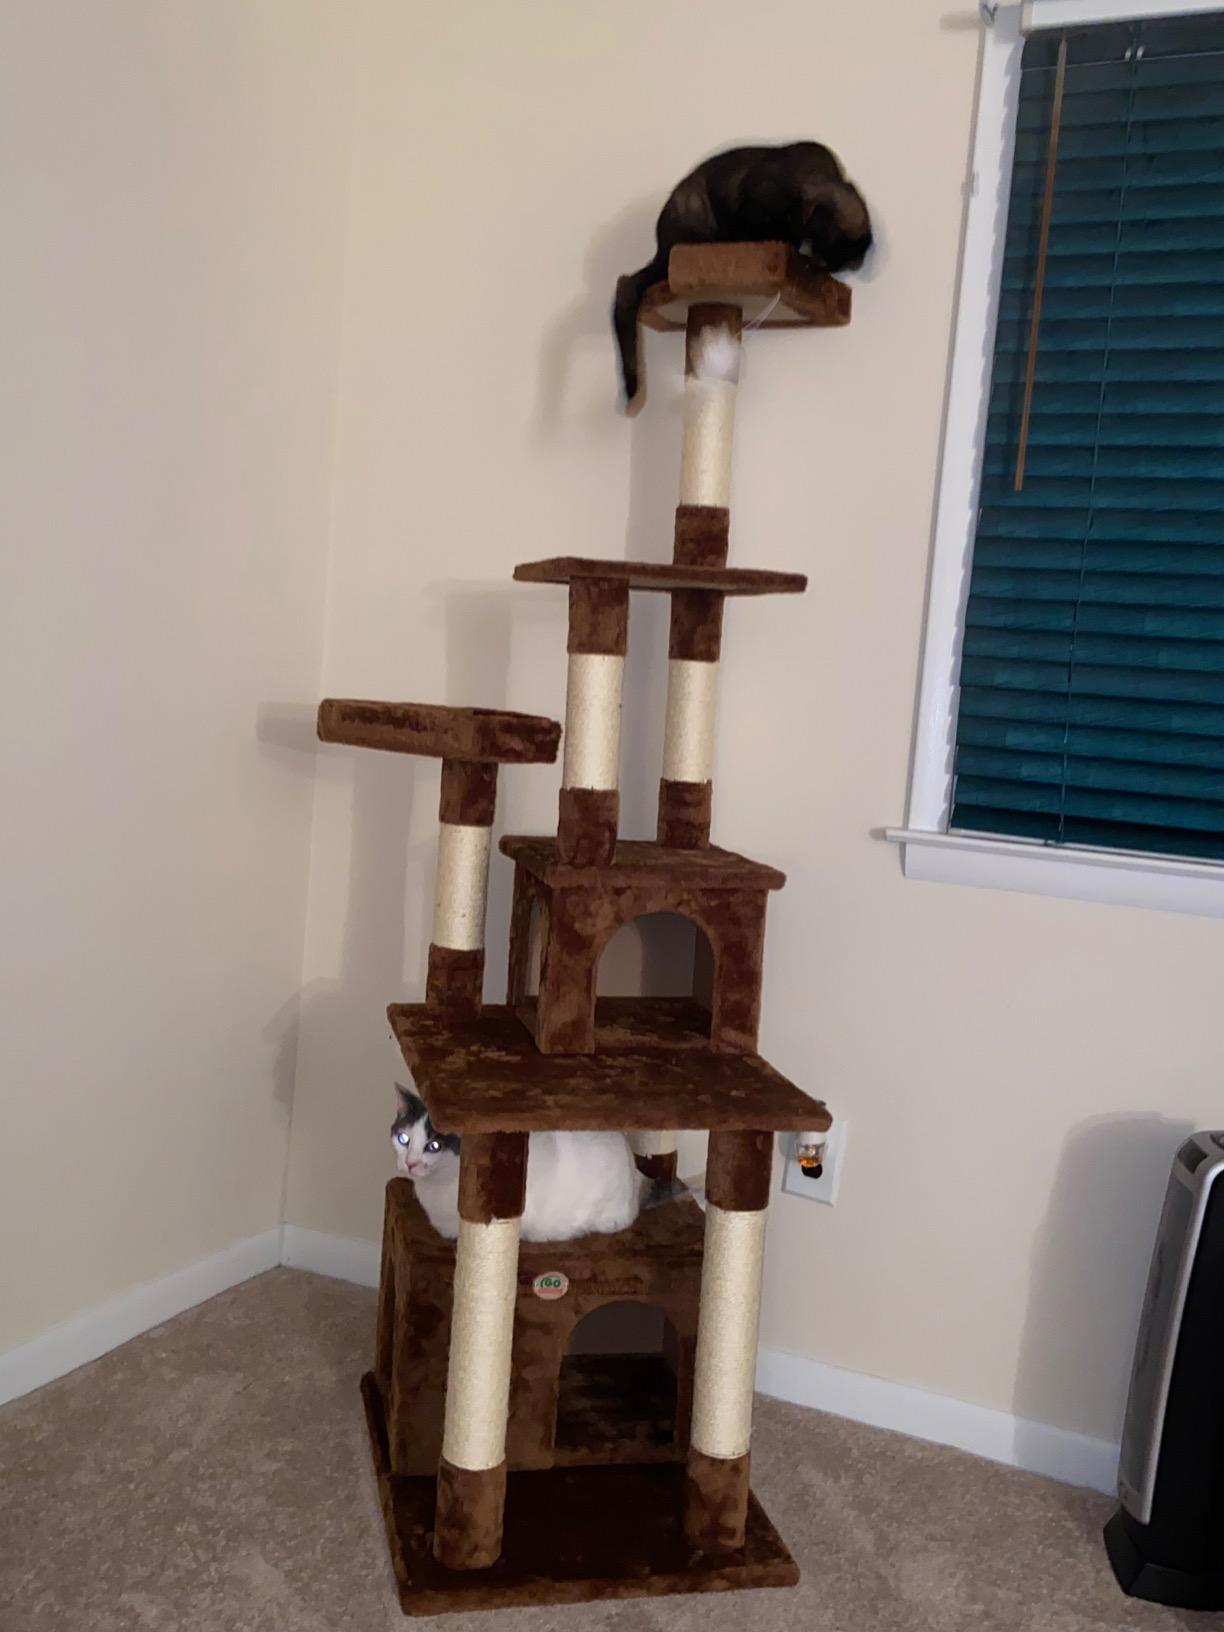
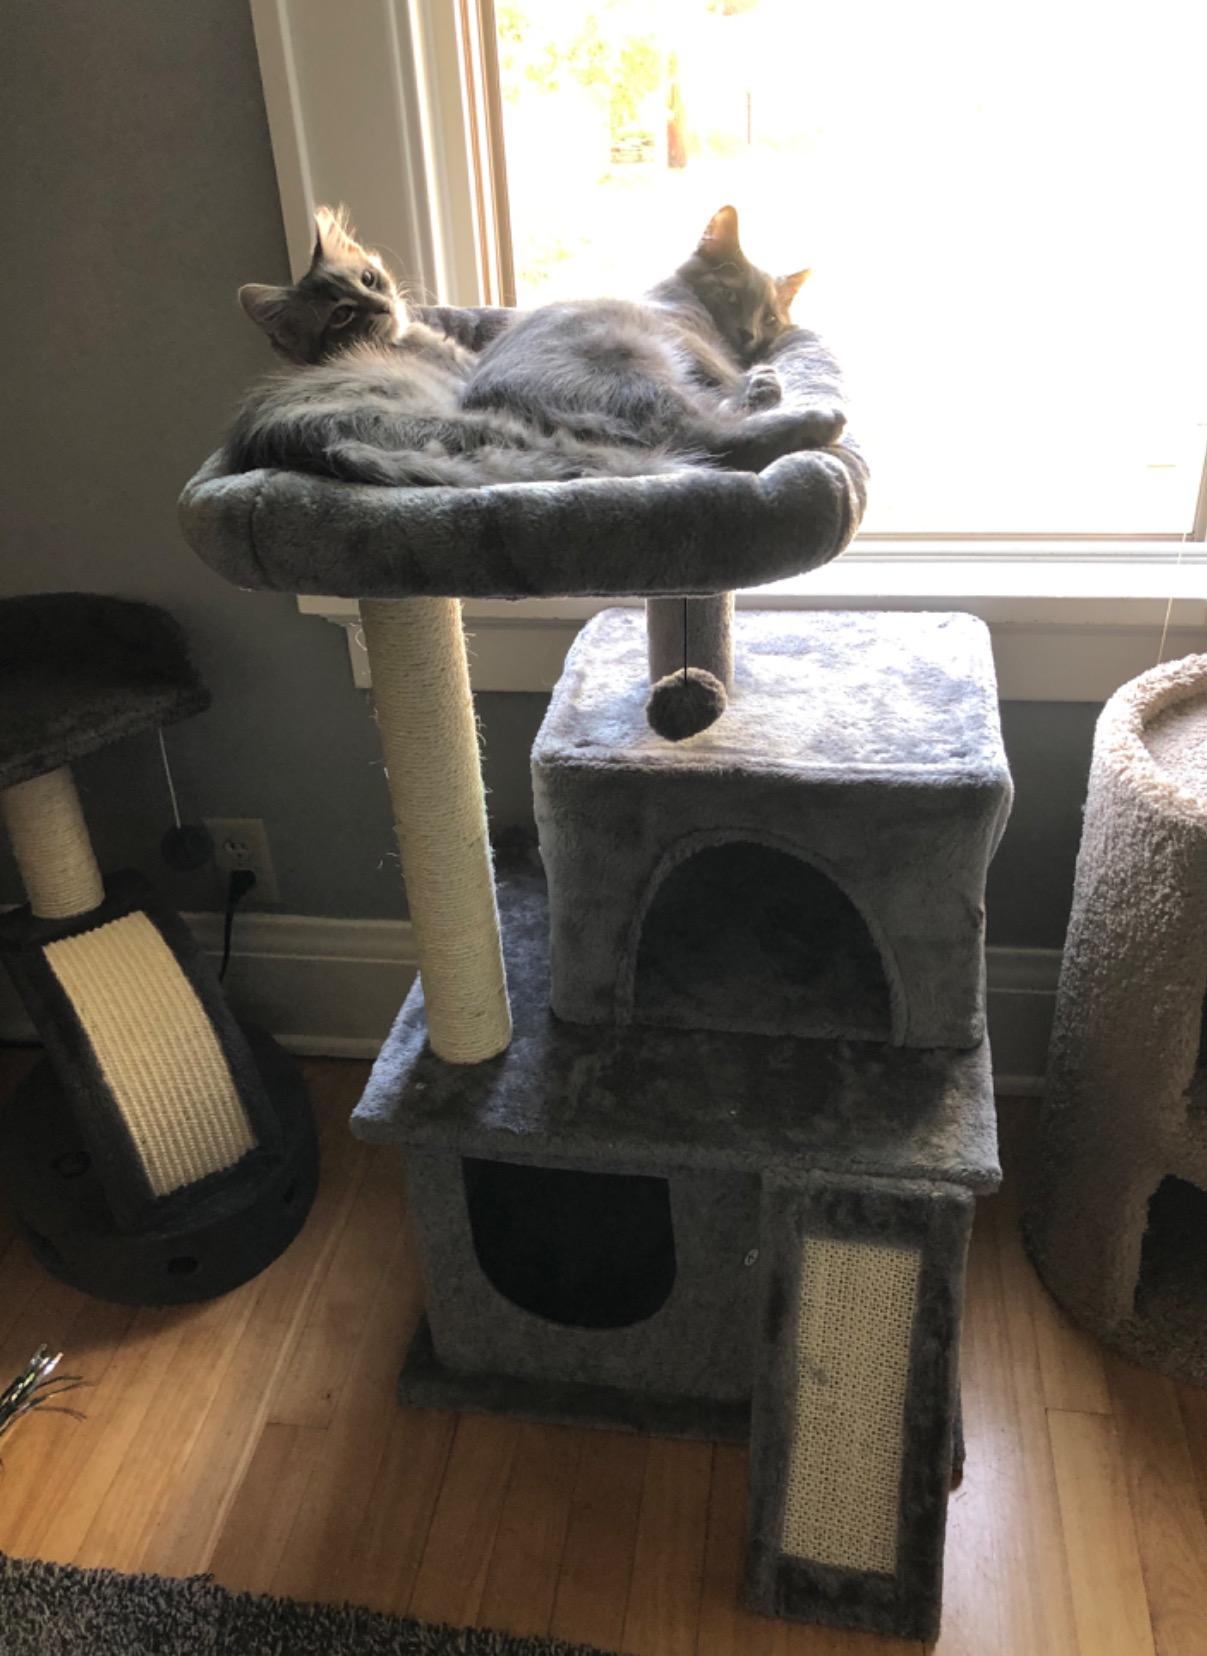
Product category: items_cat tree
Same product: no